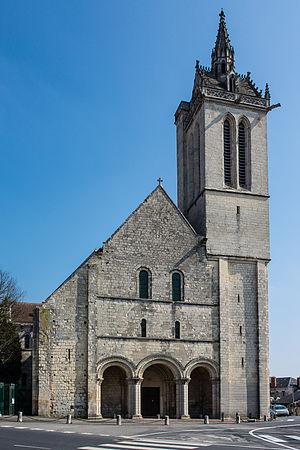
Église Saint-Nicolas, façade
L'église Saint-Nicolas, parfois appelée Saint-Nicolas-des-Champs, est une église fondée au XIᵉ siècle dans le Bourg-l'Abbé de Caen. Elle fait l’objet d’un classement au titre des monuments historiques depuis le 20 août 1913. Son cimetière est un site classé depuis 1939 et elle est aussi connue pour sa confrérie et son matrologue.
Voici la liste des lieux de culte portant le nom de Saint-Nicolas.